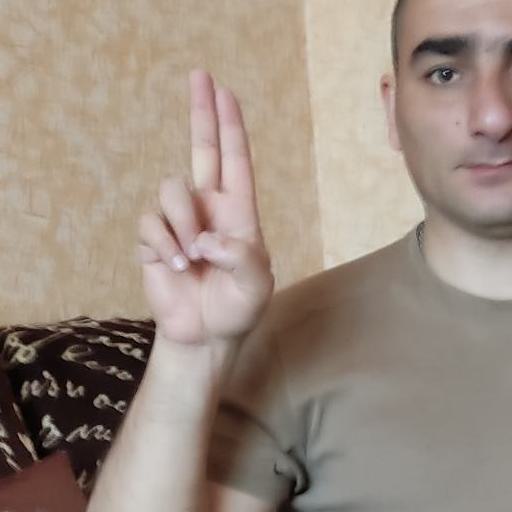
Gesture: two_up